Ixtenco Municipality

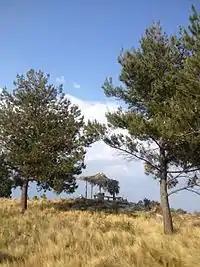
Summit of Xalapasco hill

Most of the municipality has a temperate climate with a rainy season in the summer. Average annual temperatures vary between 8-16 °C. The average annual rainfall varies between 600–1100 mm. There is no surface water except for streams that run during the rainy season and a freshwater spring on the side of La Malinche Volcano. Potable water for the municipality comes from this spring and wells.